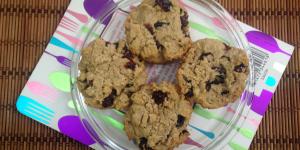
muffins de arandanos secos